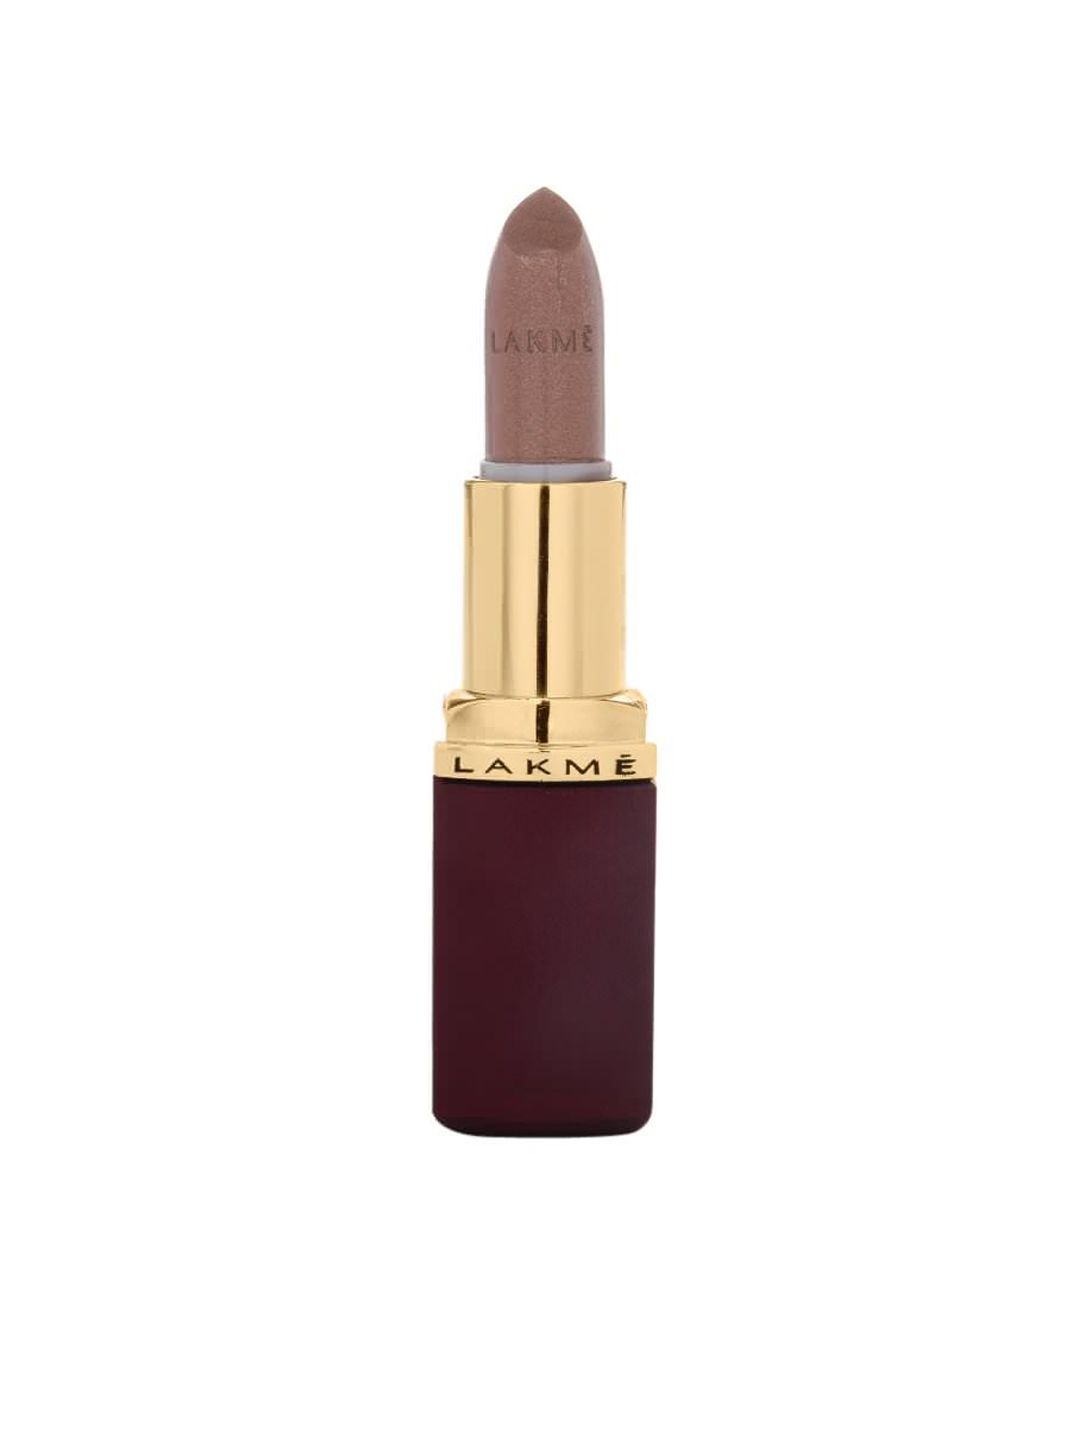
Lakme Enrich Satins Lipstick 132
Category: Personal Care / Lips / Lipstick
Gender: Women
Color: Brown
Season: Spring 2017
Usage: NA